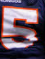
Number: 5